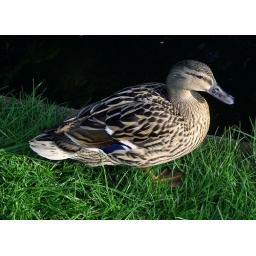
A female mallard by the river Cam, UK, taken in April 2009